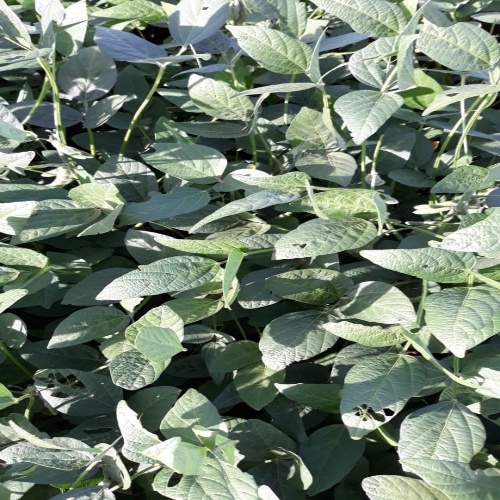
Label: Caterpillar